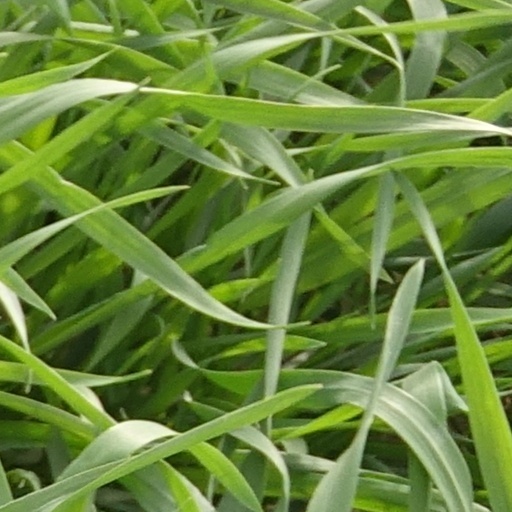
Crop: wheat